Naruto: Shippuden season 2

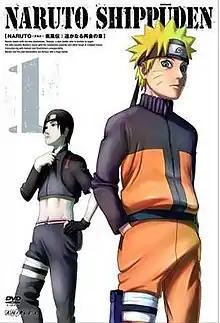
Season 2 Cover

The second season of the "" anime series is directed by Hayato Date, and produced by Pierrot and TV Tokyo. They are based on Part II for Masashi Kishimoto's manga series. Titled , the season follows Naruto Uzumaki and his friends attempting to reason with Sasuke Uchiha. The second season aired from November 2007 to April 2008 on TV Tokyo. It was also released on DVD in Japan over five discs between April 8 and August 8, 2008 by Aniplex.